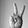
ASL letter: V